Piddinghoe

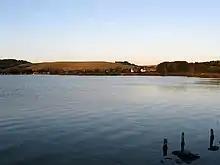
Piddinghoe Pond

Piddinghoe pond was a quarry site from the late 19th century. By the mid-1950s, excavation had stopped and the pit had filled with water. It has now been acquired by the Newhaven & Seaford Sailing Club.